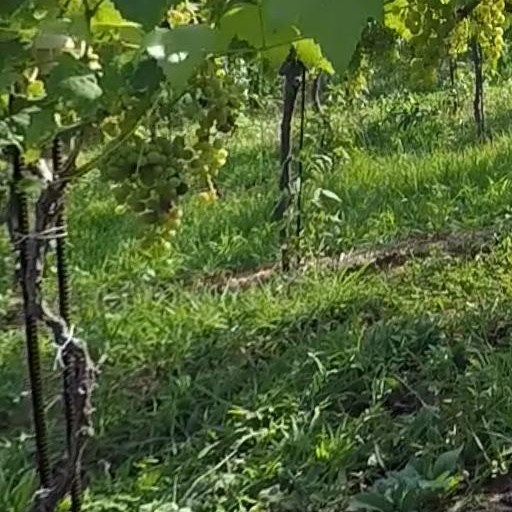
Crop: grape